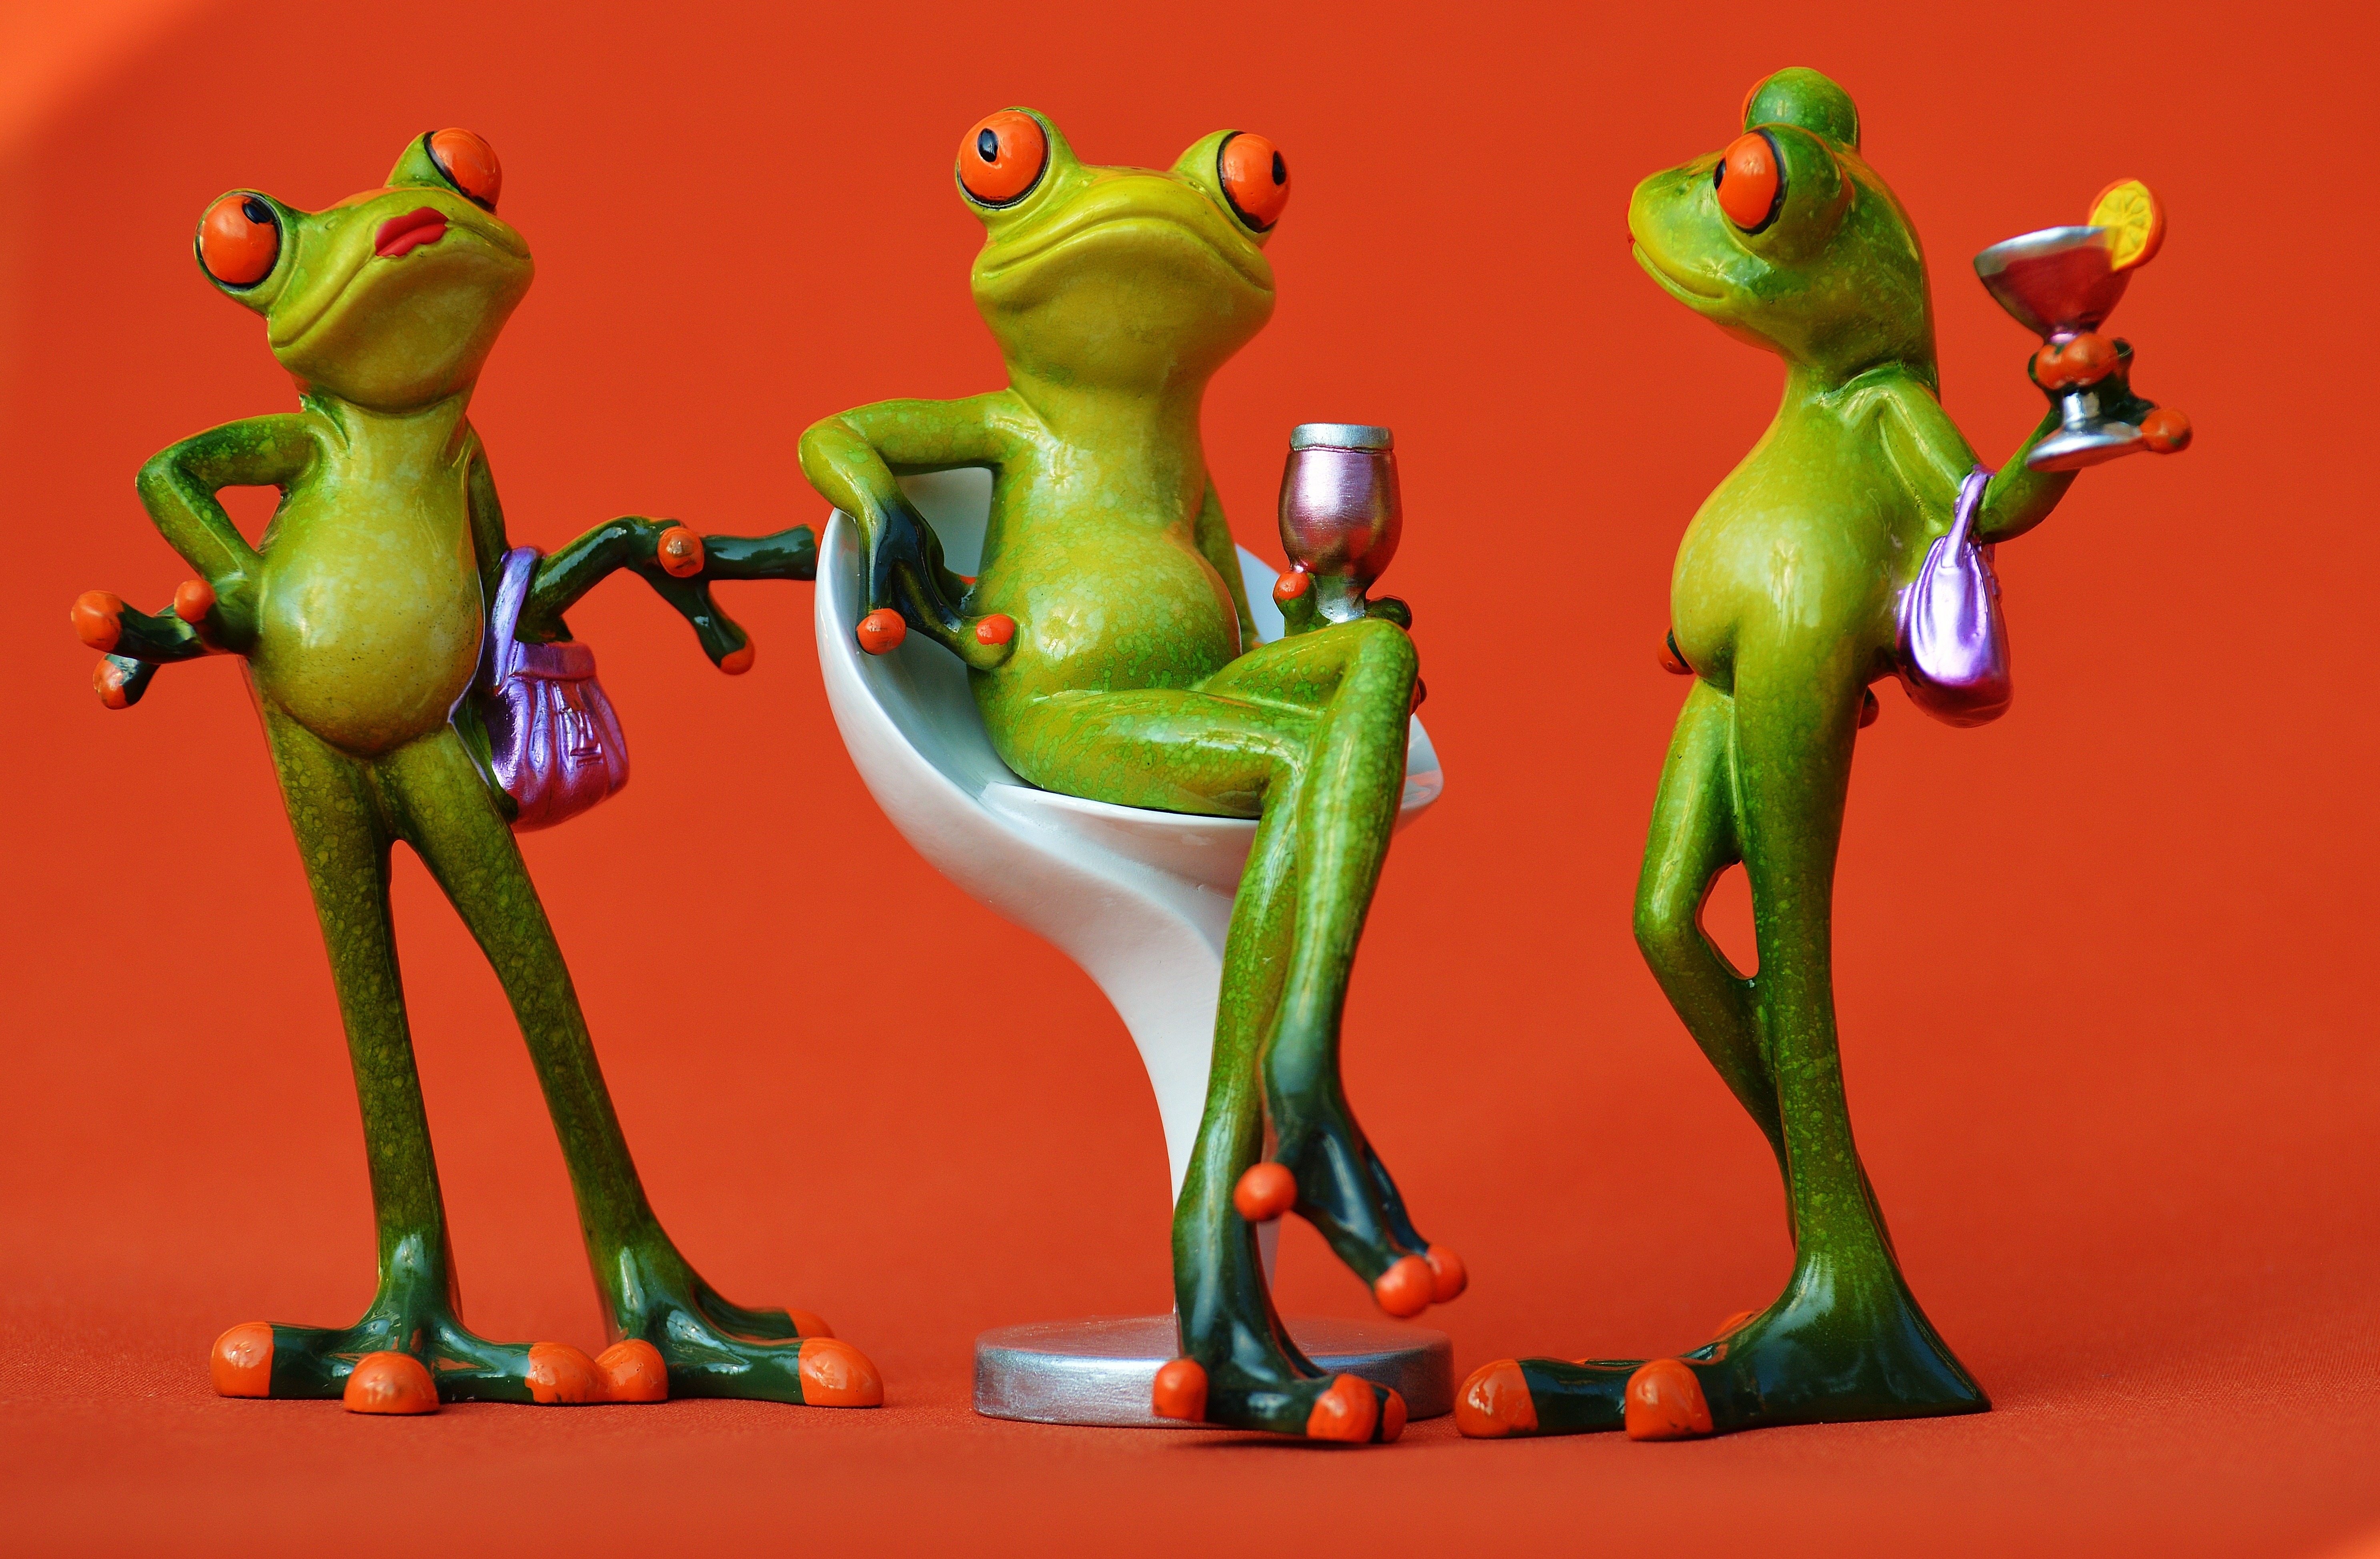
sweet, cute, female, green, drink, toy, celebrate, talk, illustration, party, figurine, chat, funny, sexy, chick, frogs, arrogant